List of The Big Bang Theory franchise characters

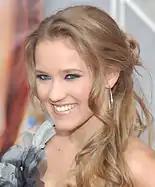
Emily Osment

Mary Cooper ("née" Tucker) (portrayed by Laurie Metcalf in "The Big Bang Theory"; recurring: seasons 7 and 9–12; guest: seasons 1 and 3–5 and by Zoe Perry in "Young Sheldon") is Sheldon's short-tempered, but loving and deeply religious mother from Texas. She is able to control Sheldon, with Leonard once describing her to Penny as "Sheldon's kryptonite". A devout Southern Baptist, she also has two other children — Sheldon's twin sister, Missy, and brother, Georgie, who is five years older than the twins. Her husband, a rambunctious alcoholic, was also named George, but he later died in Sheldon's childhood. To Mary's relief, her other children do not share Sheldon's precociousness, even once commenting to Leonard, "I thank the good Lord my other kids are as dumb as soup". Mary herself is not intellectual but is quite wise, though she is prone to making outdated and insensitive remarks. She is nevertheless kind at heart and is tolerant of other faiths. Leonard wishes his mother were as loving as Sheldon's mother, although Sheldon himself appears at best ambivalent about her parenting. Sheldon mentions that Mary once hit him with a Bible because he refused to eat his Brussels sprouts. She apparently thought something was wrong with her son while he was growing up since Sheldon will often remark after someone calls him crazy, "I'm not crazy; my mother had me tested!" Mary confirms this, though she wishes that she had taken him to Houston for further testing.